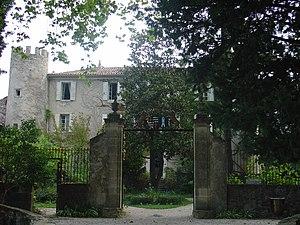
Château de Taulignan à Saint-Marcellin-lès-Vaison
Saint-Marcellin-lès-Vaison est une commune française située dans le département de Vaucluse, en région Provence-Alpes-Côte d'Azur.